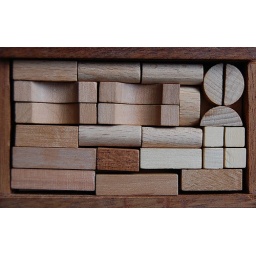
a set of tiny wood building blocks. . . . . the interior of this box measures 3&amp;quot; by 1 3/4&amp;quot;